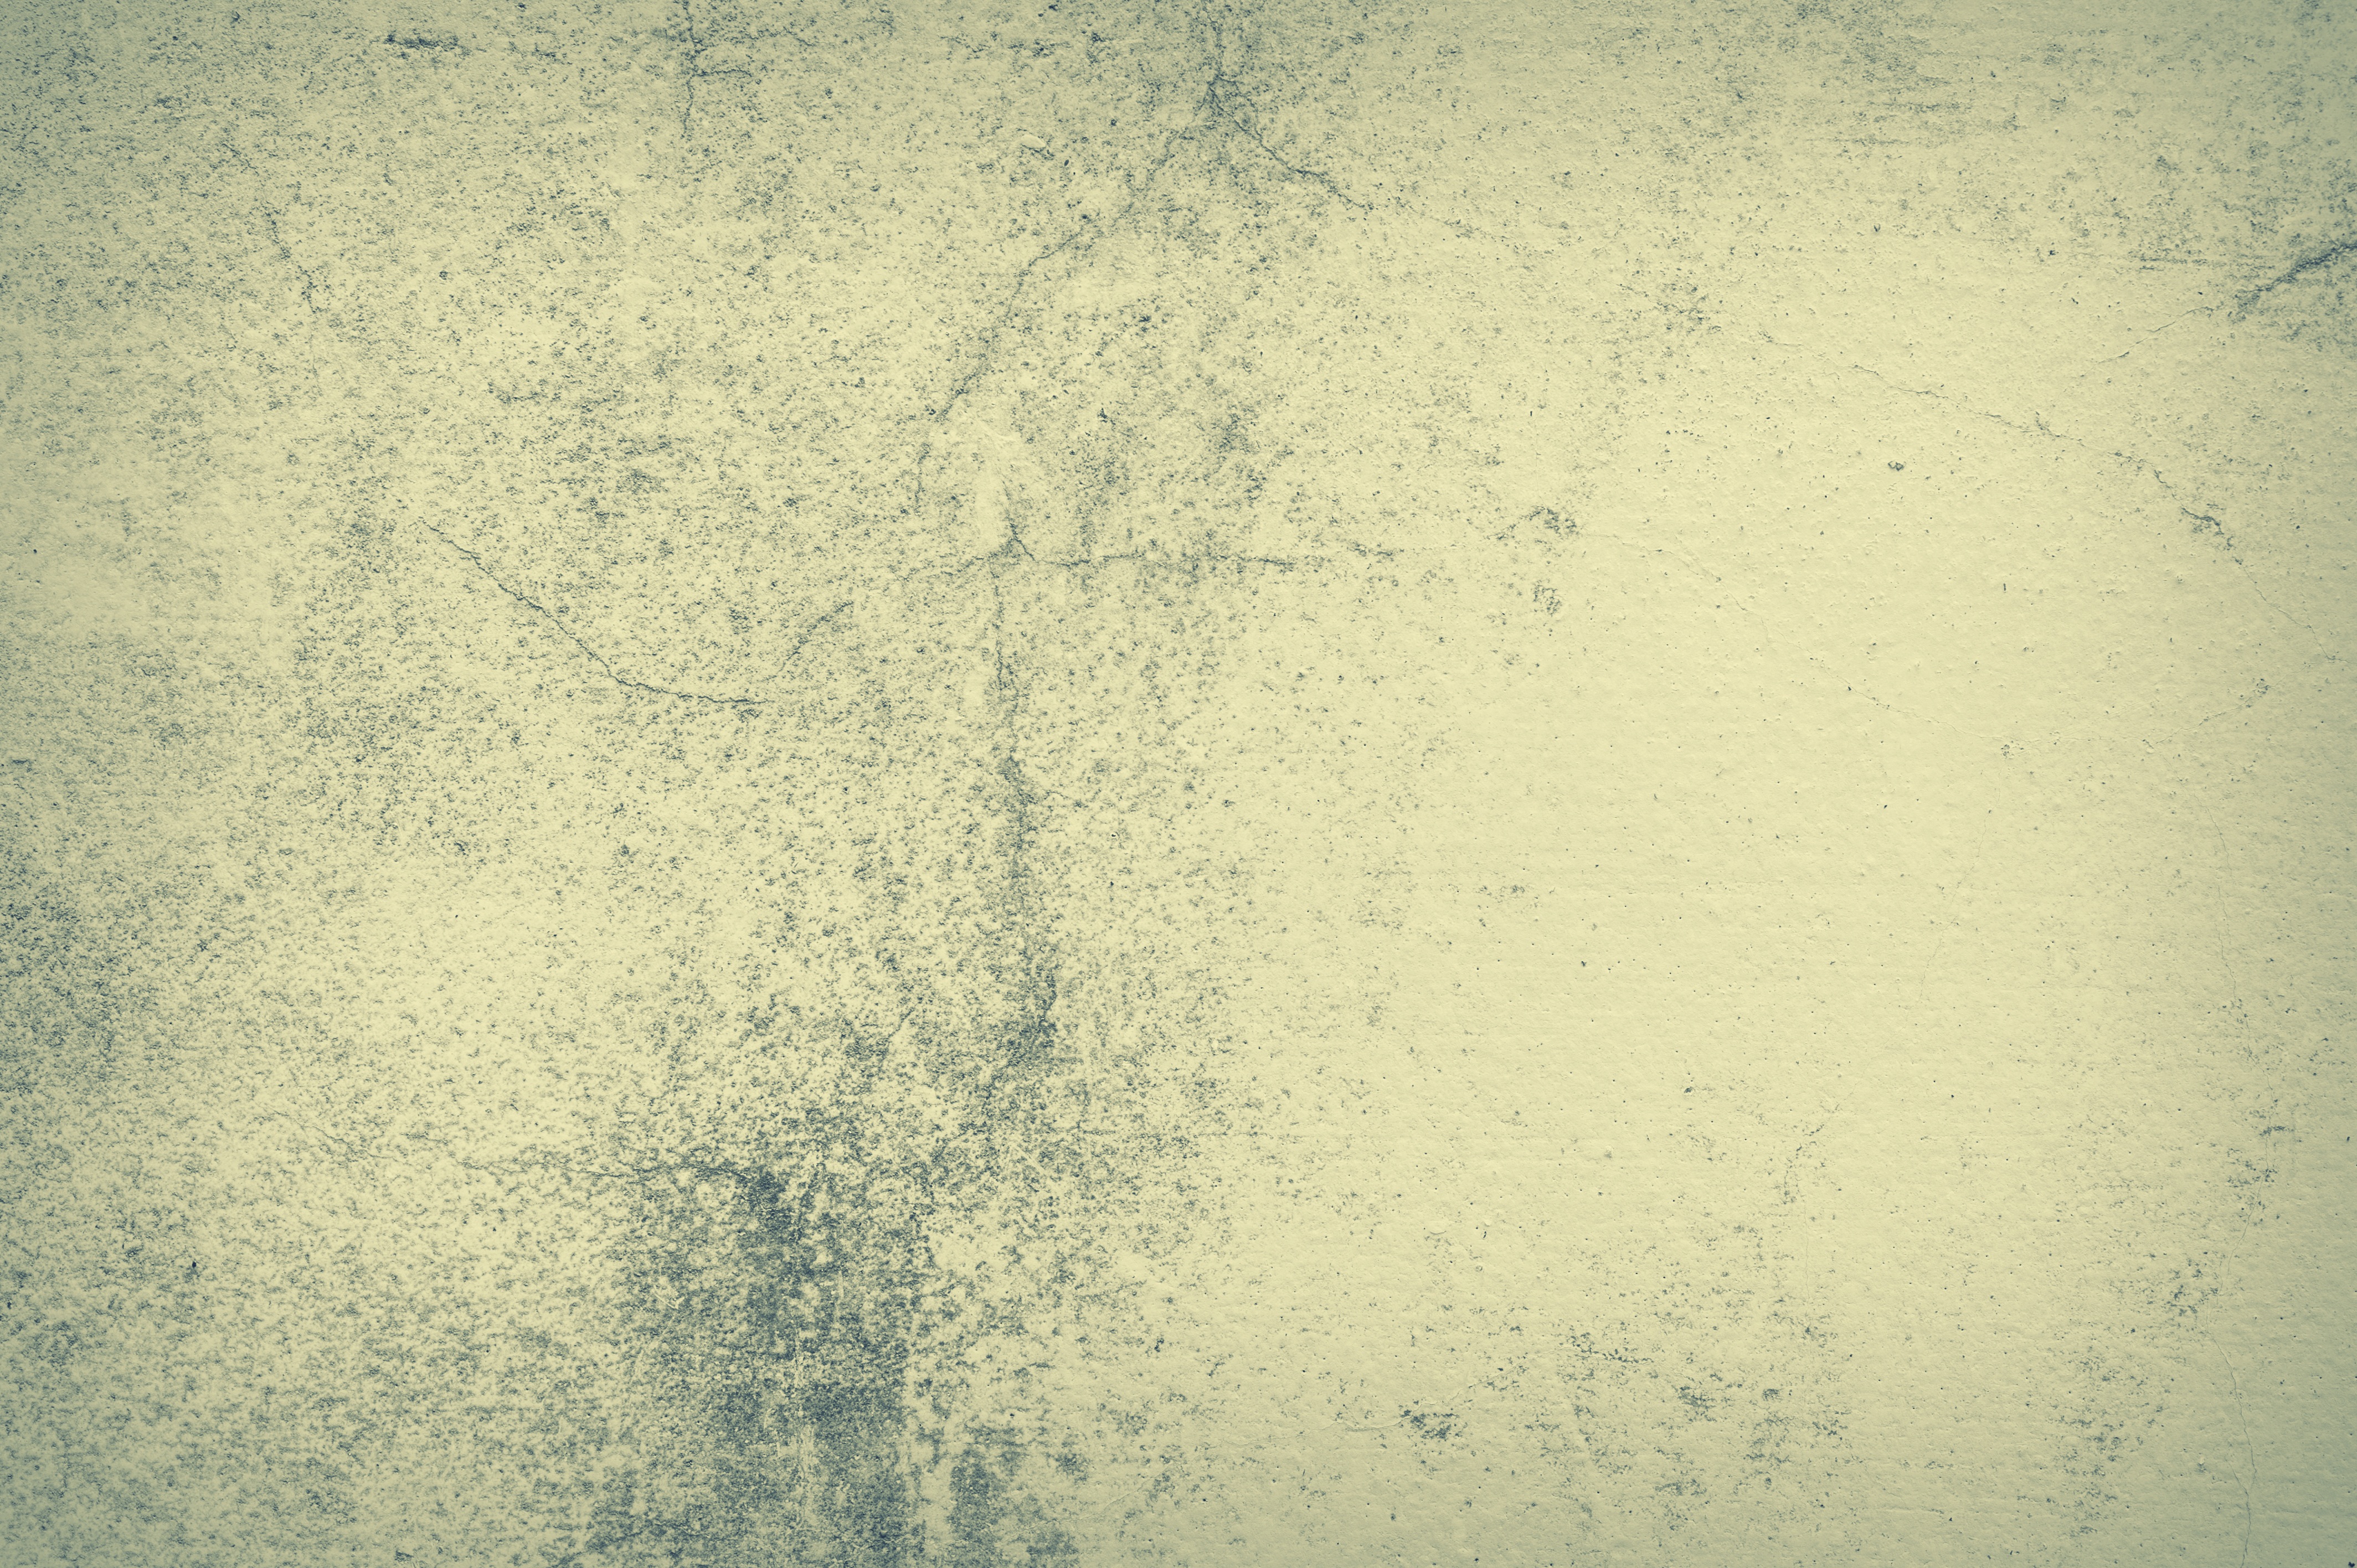
light, abstract, architecture, white, house, texture, floor, building, old, wall, decoration, pattern, line, green, brown, dirty, grunge, exterior, brick, decor, material, concrete, circle, cracked, background, design, cement, aging, clay, crisp, shape, backdrop, masonry, aged, plaster, dye, obsolete, joint